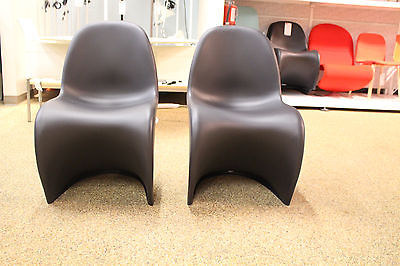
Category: chair